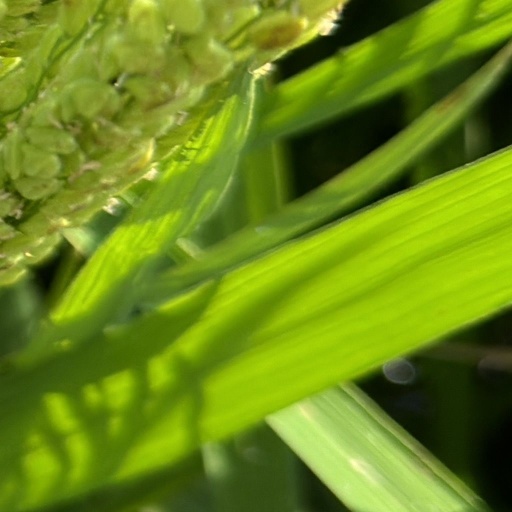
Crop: rice